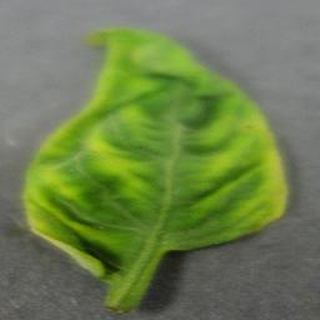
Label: tomato_yellow_leaf_curl_virus